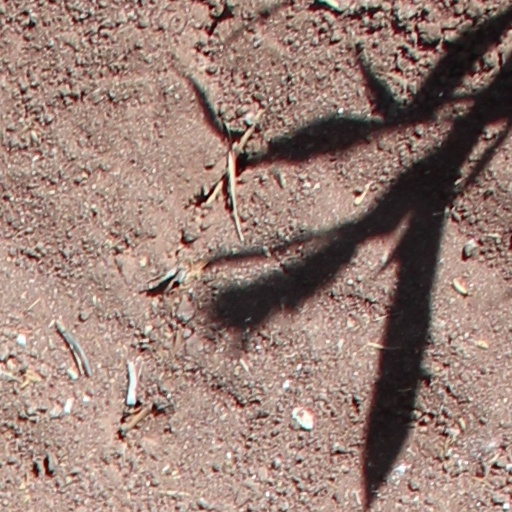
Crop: wheat